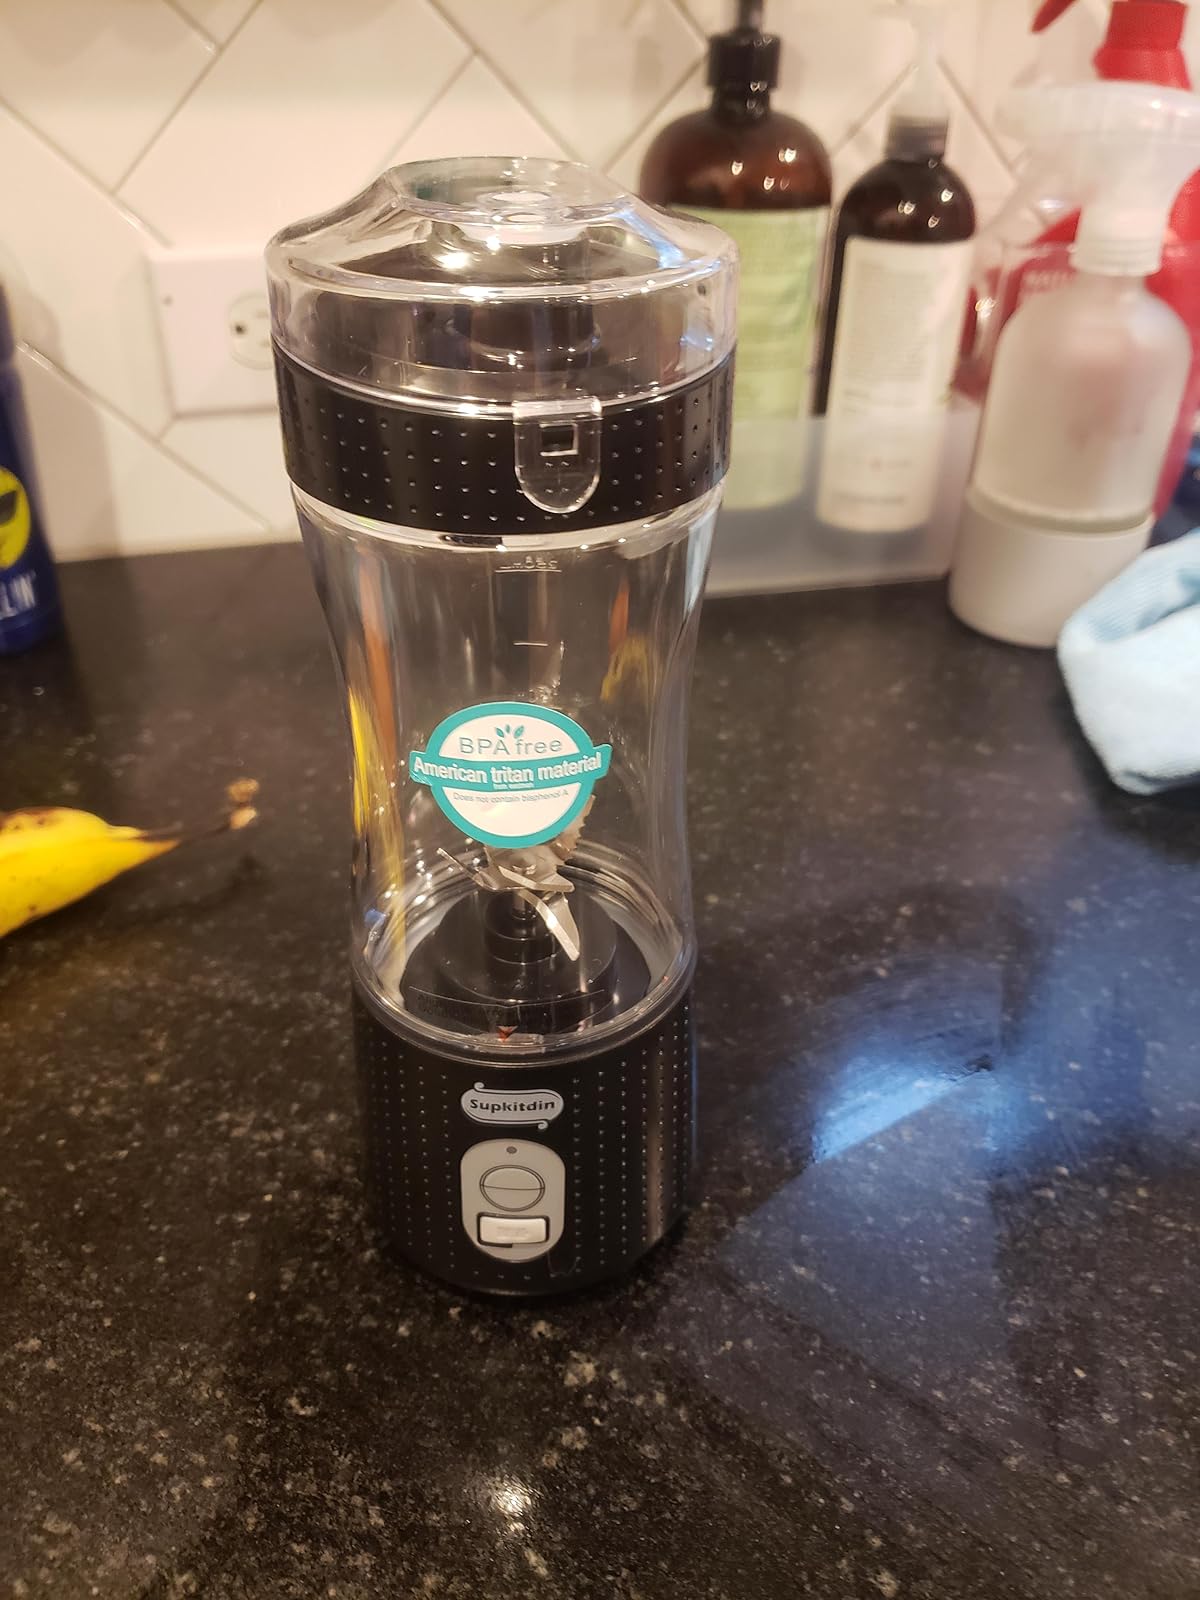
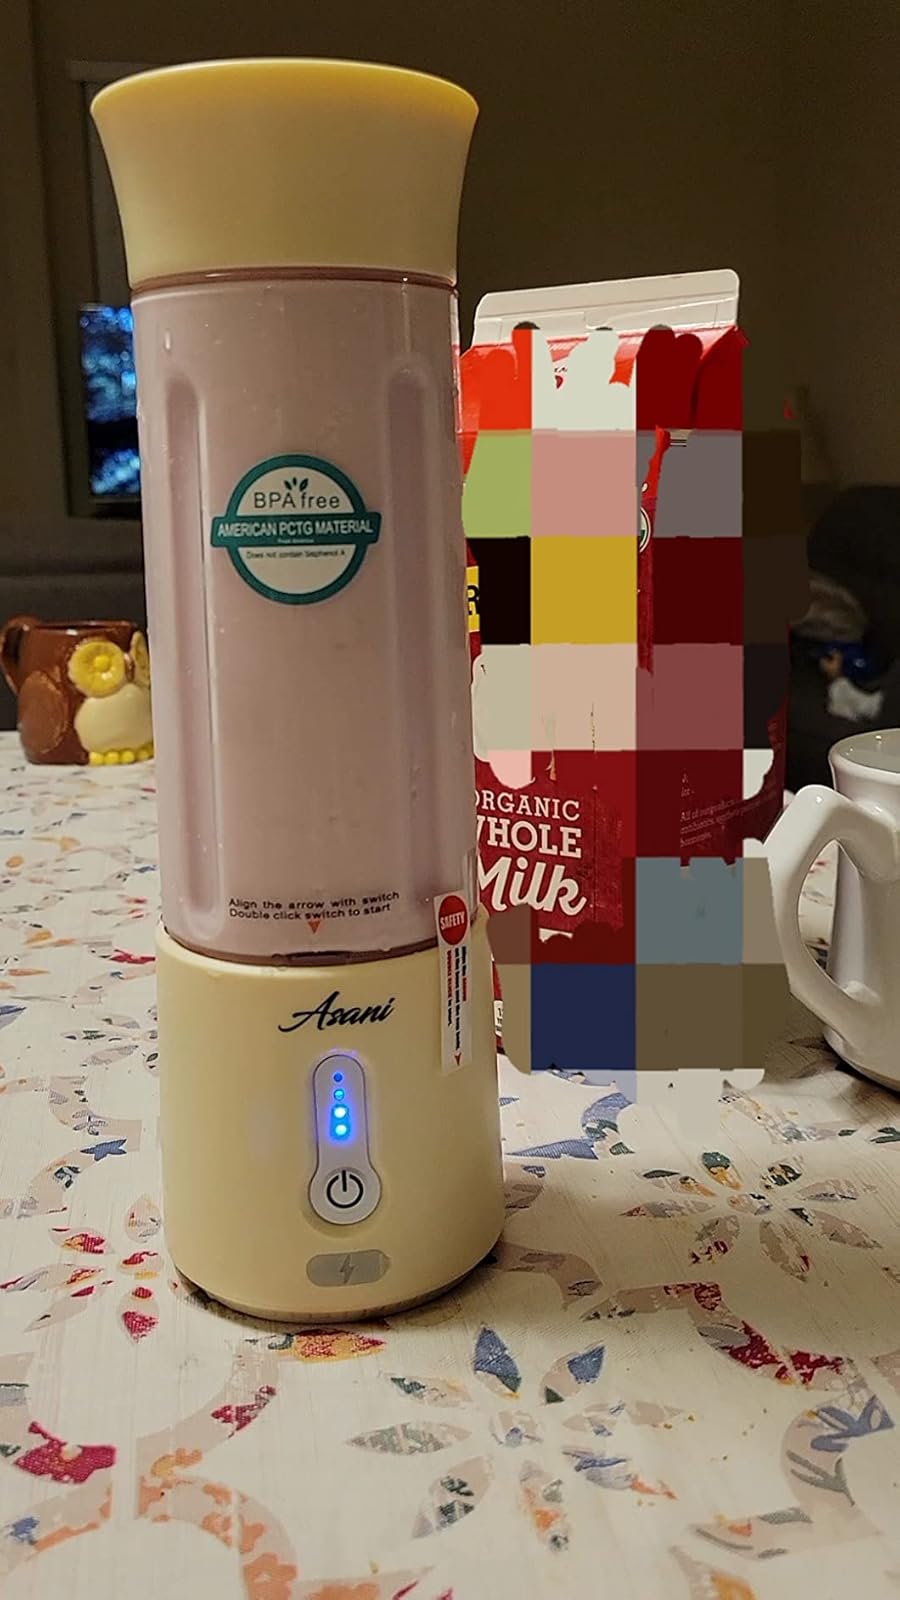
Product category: items_blender
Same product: no